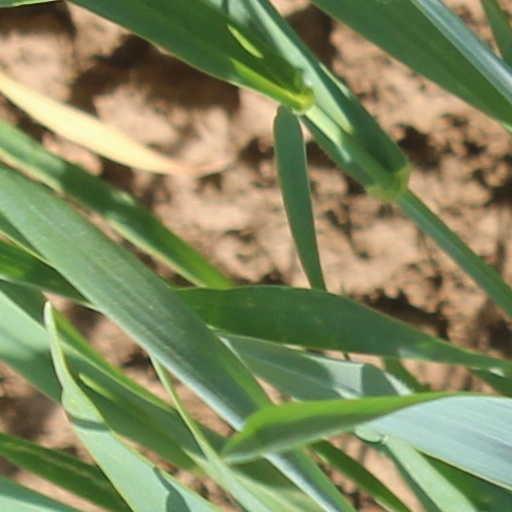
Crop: wheat